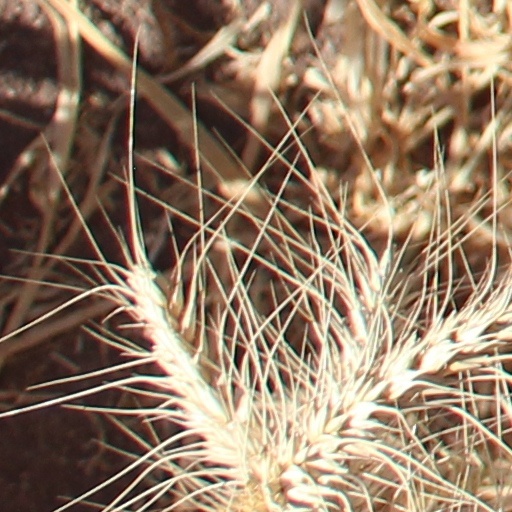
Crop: wheat